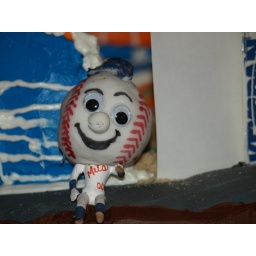
Polly Pocket doll w/ a plastic golf ball head covered in Fondant.